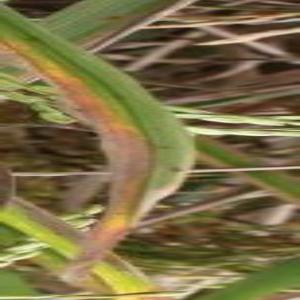
Disease: Bacterialblight